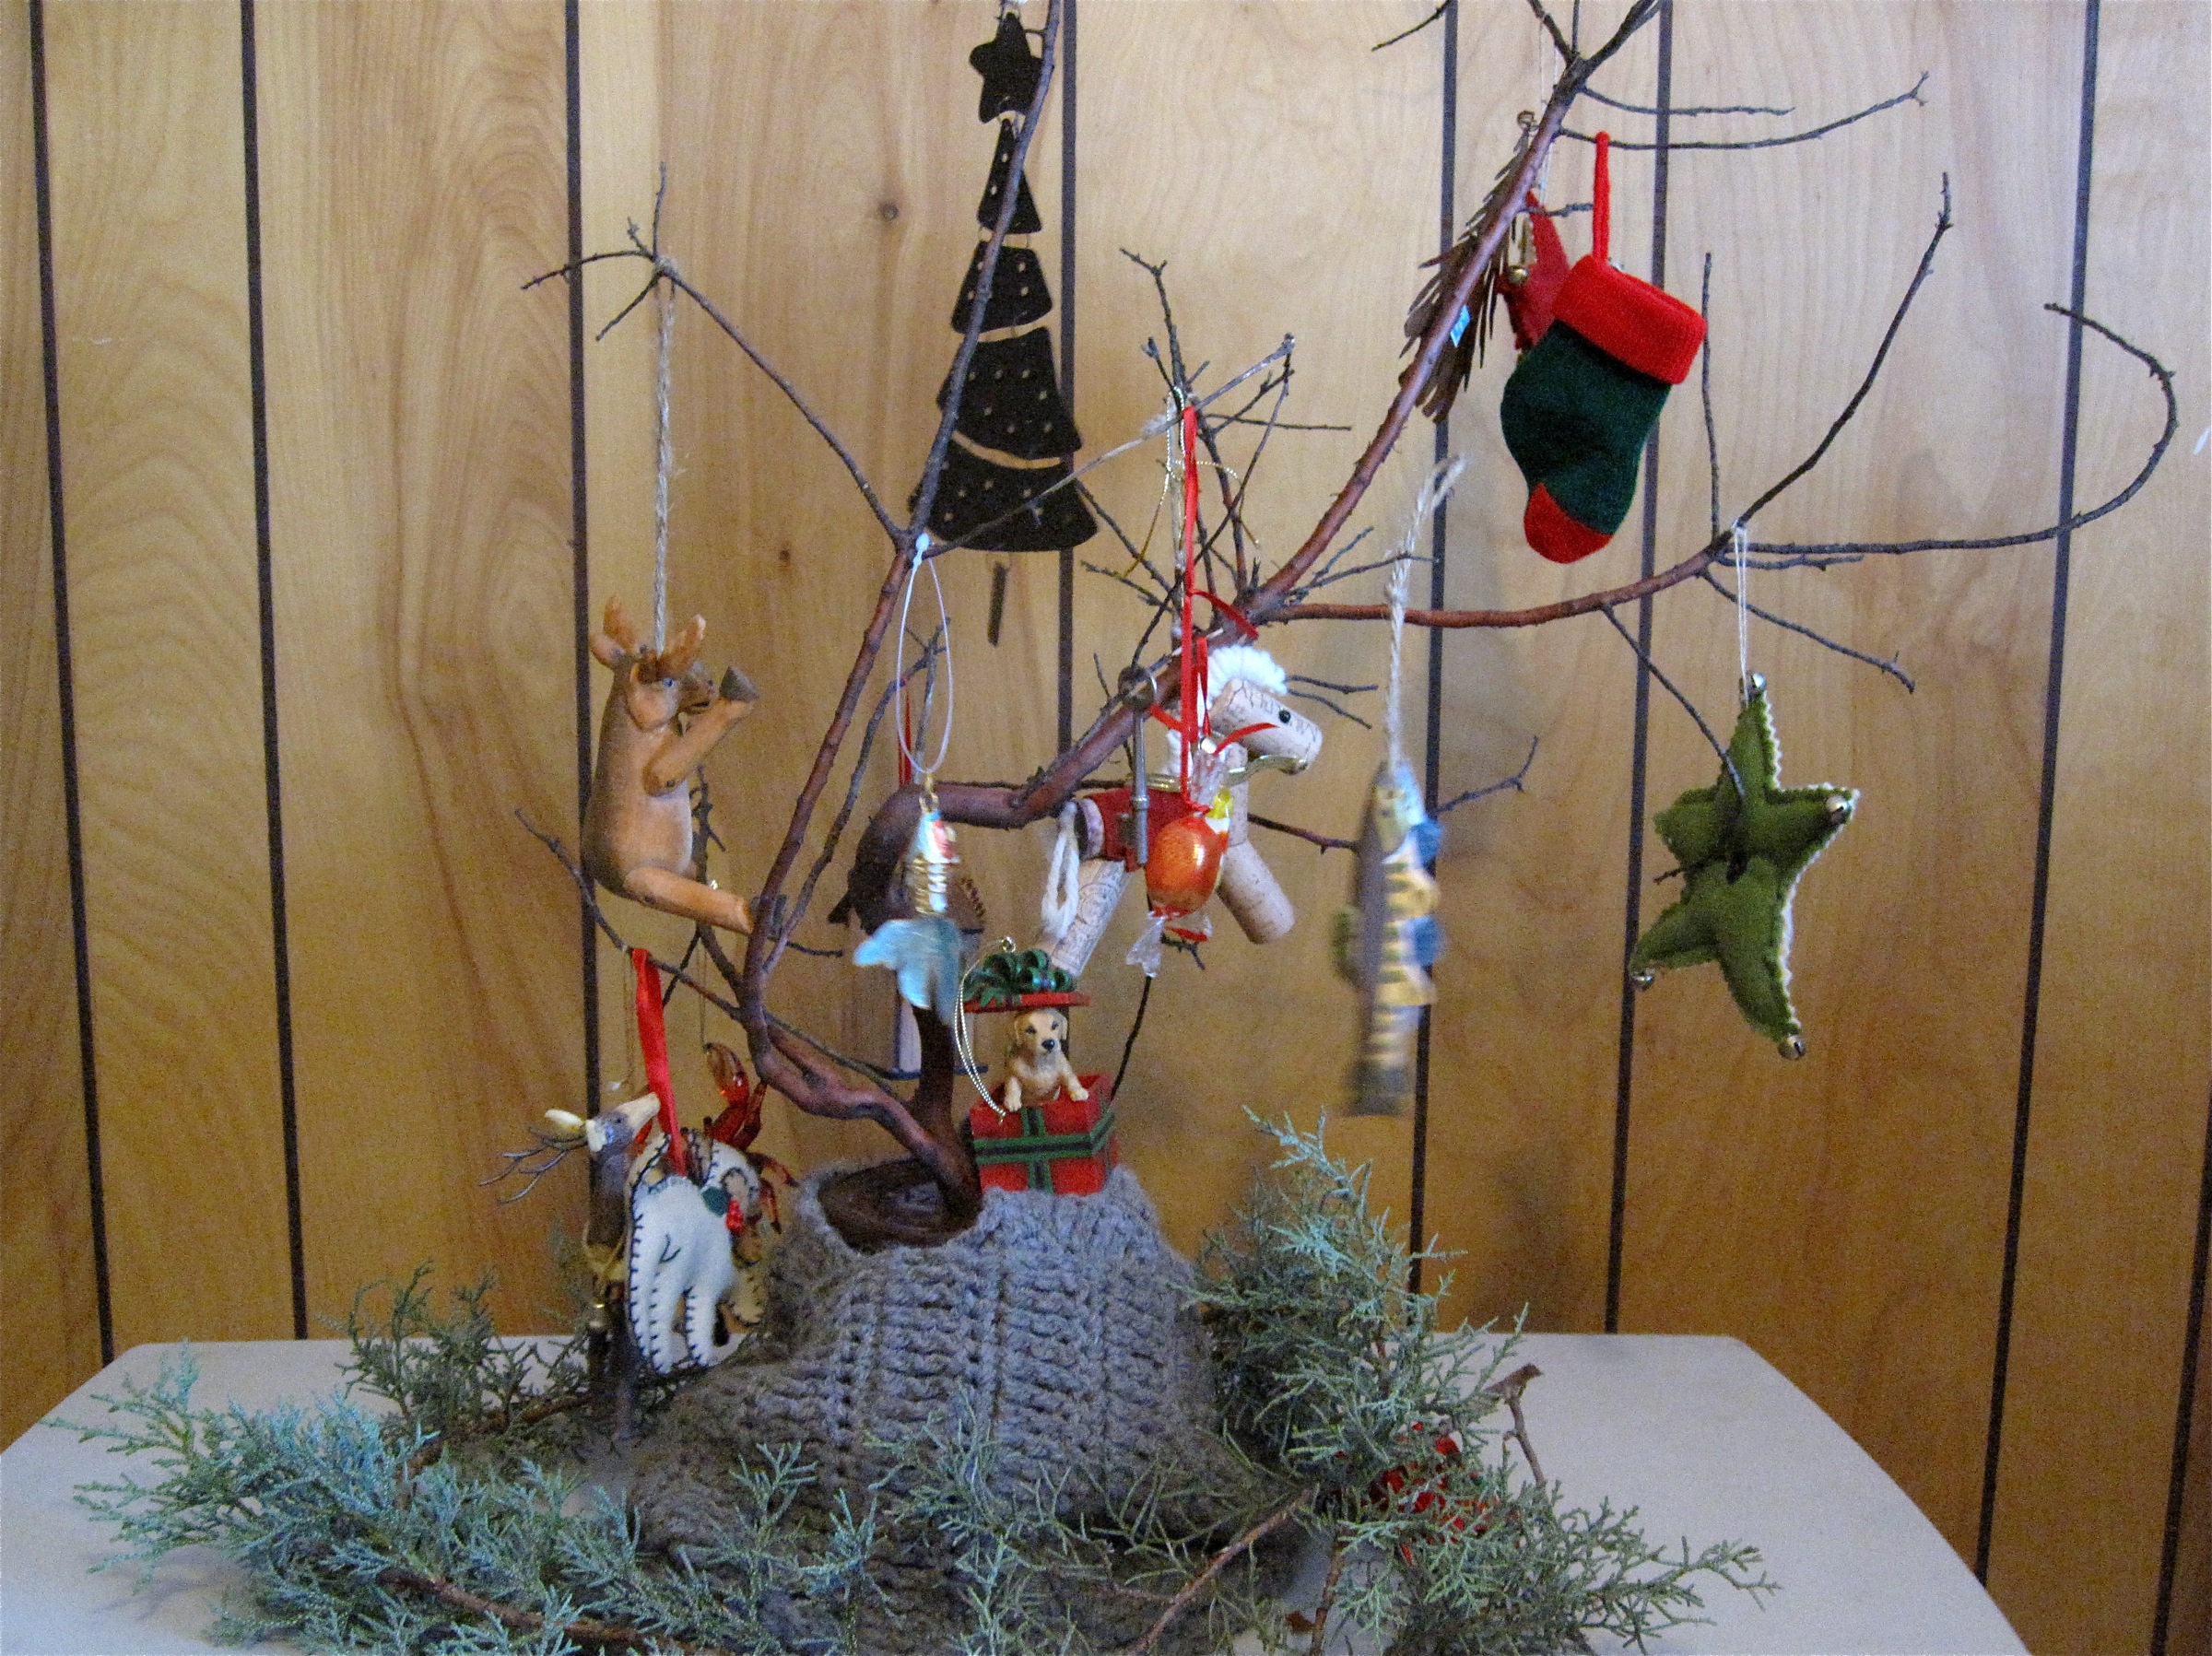
flower, christmas, christmas decoration, art, xmas, 366photos, ikebana